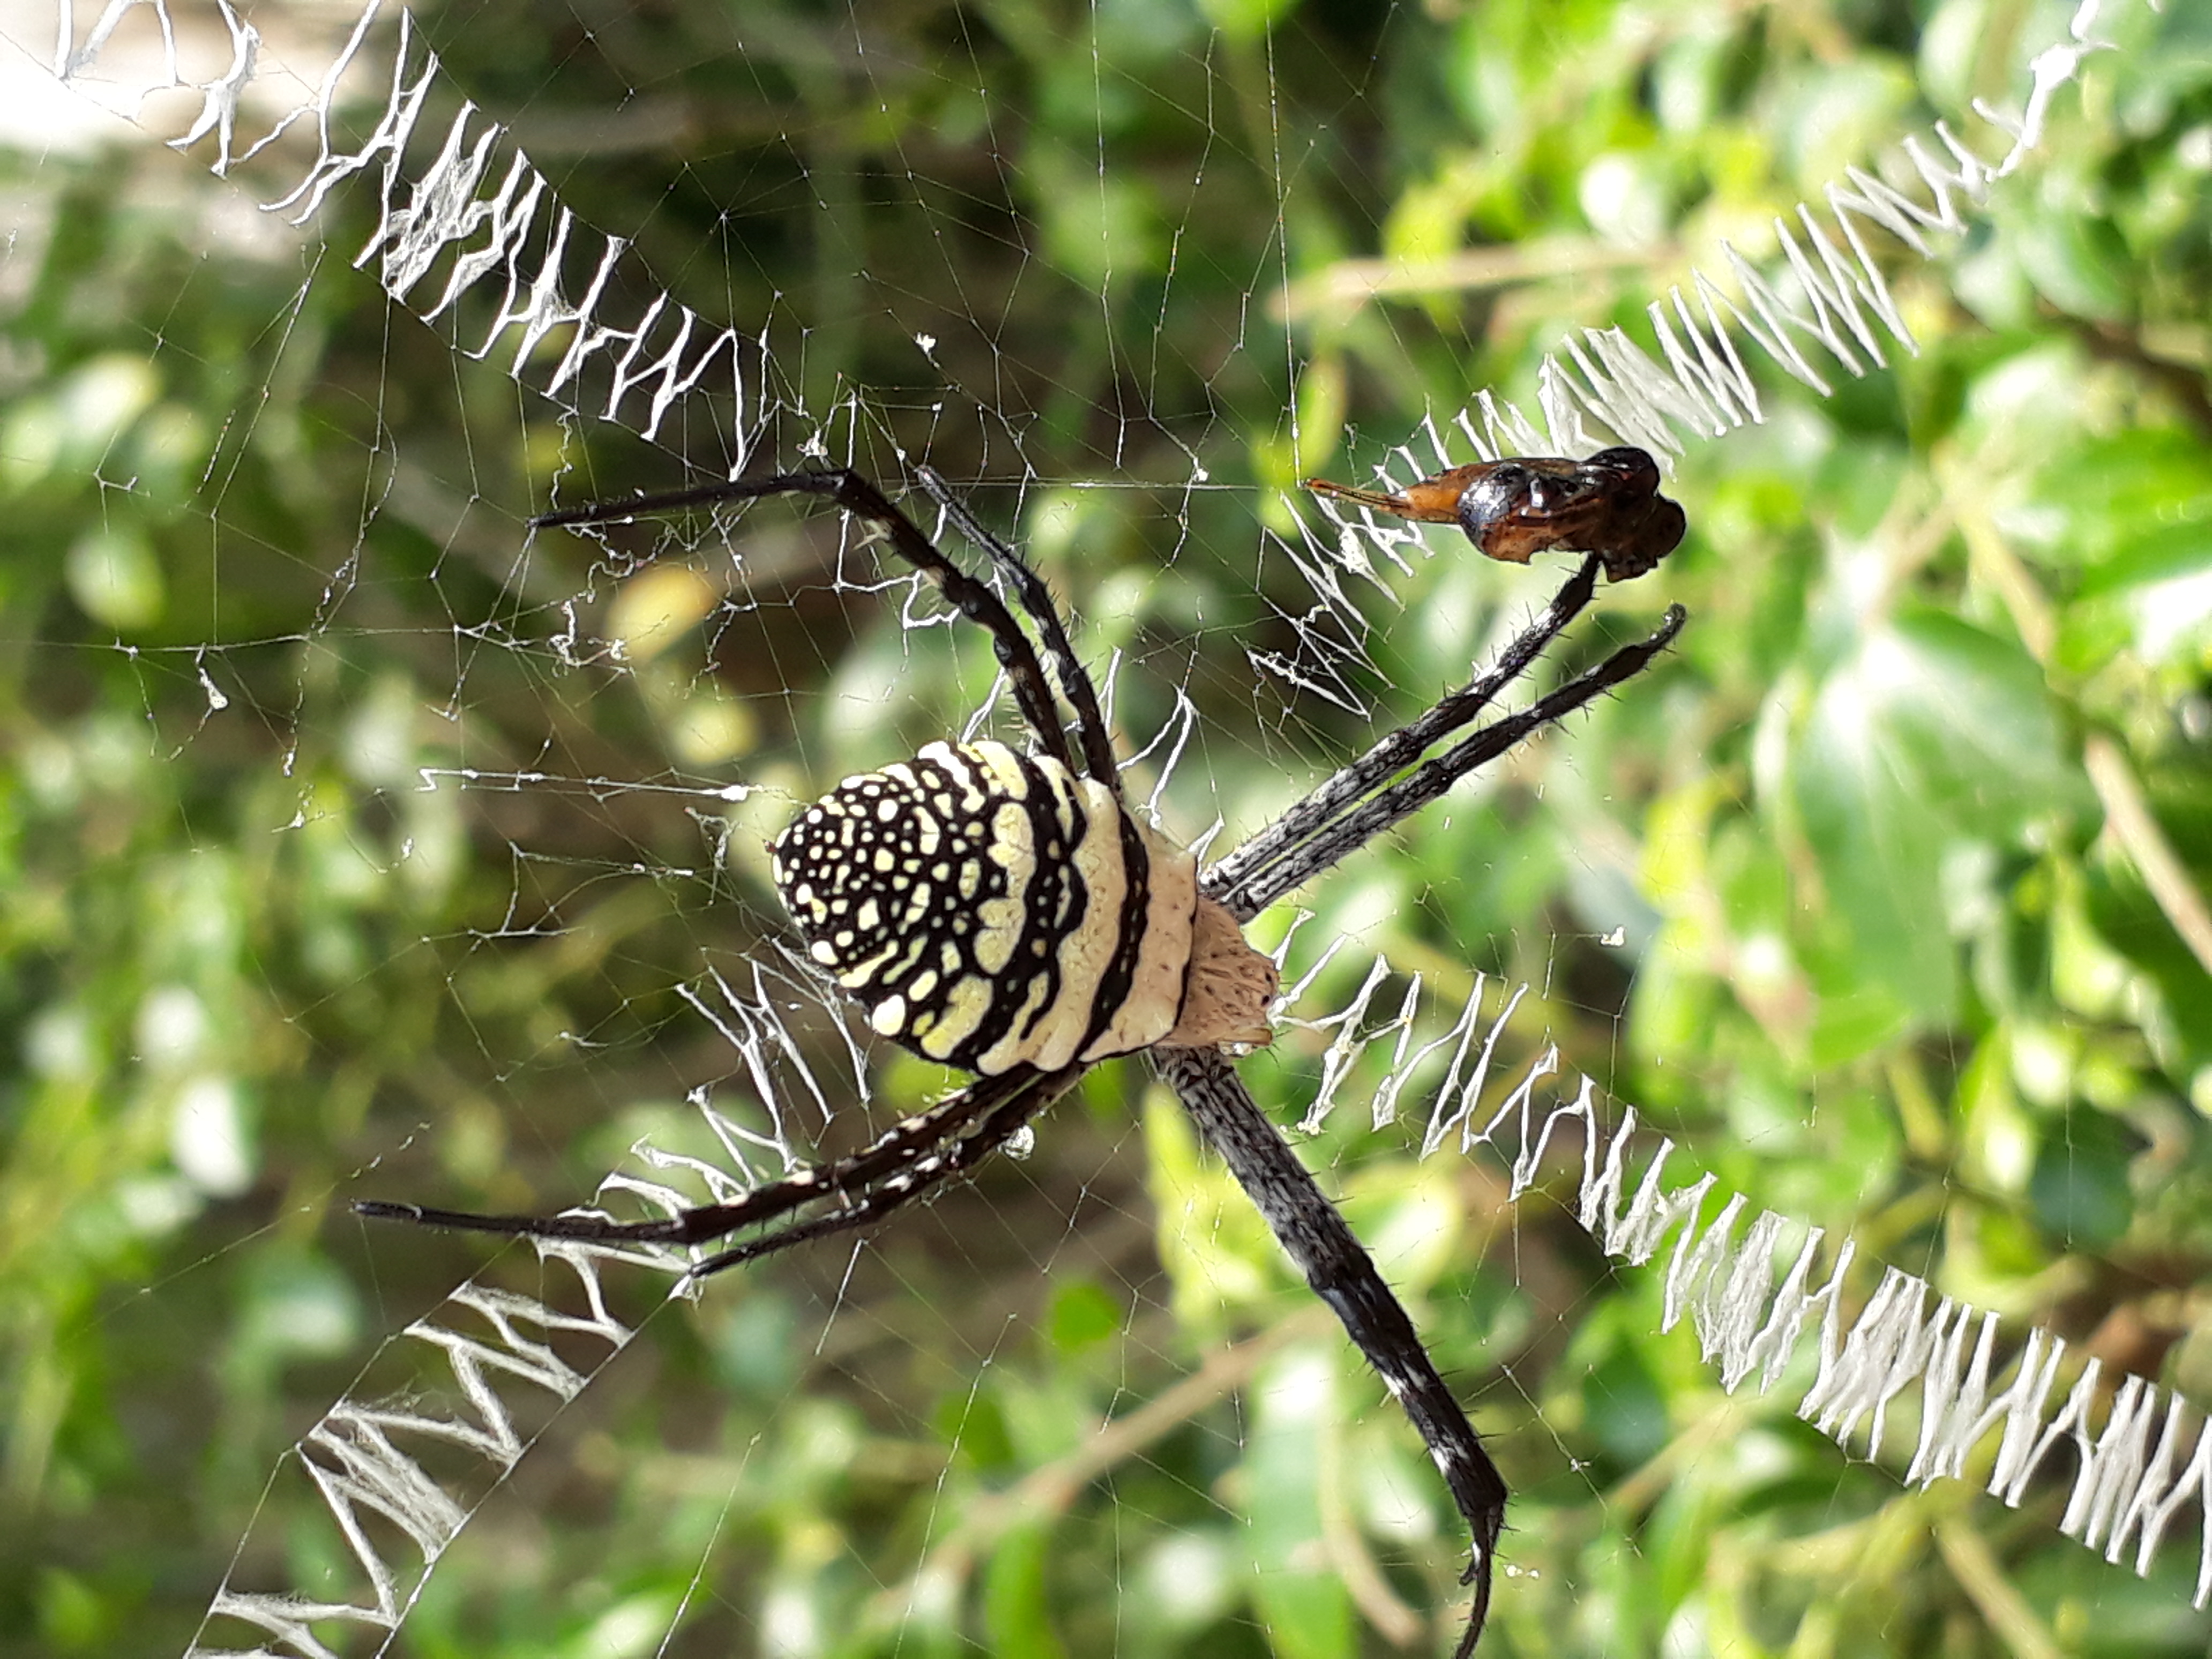
nest, spider, hunting, nature, black, white, invertebrate, orb weaver spider, araneus, fauna, arachnid, wildlife, european garden spider, argiope, insect, spider web, organism, arthropod, yellow garden spider, branch, macro photography, plant stem